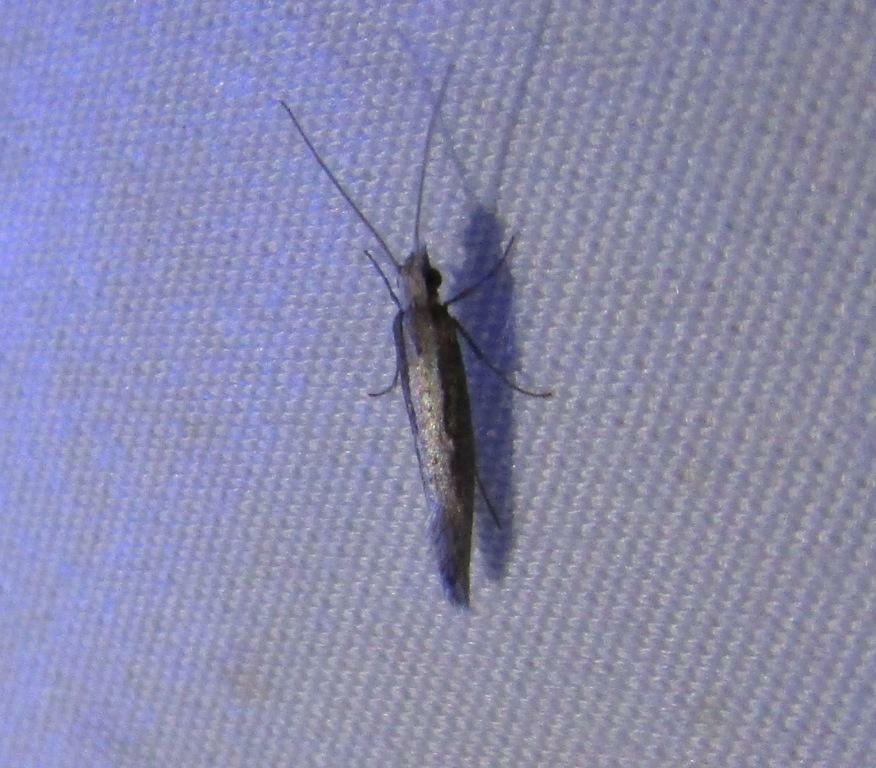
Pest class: diamondback_moth